2009 Malagasy political crisis

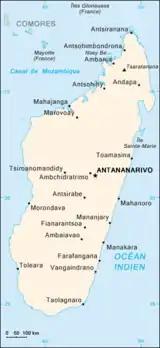
The protests took place in Antananarivo, the capital and largest city in Madagascar.

Rajoelina called a general strike during the weekend of 24–25 January 2009, in the capital city, Antananarivo, against Ravalomanana, whom he has called a dictator. Ravalomanana, who was in South Africa, cut short his trip to a regional summit in Pretoria, and flew back to Madagascar. In a statement Ravalomanana accused the mayor of attempting a coup saying, "The call for revolt and civil disobedience... corresponds to a coup d'état...tramples on the values of the constitution and the republic's institutions."